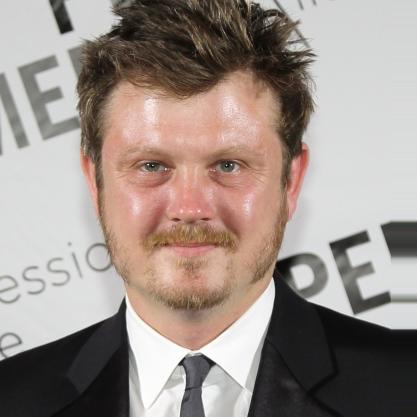
Age: 37